Sengge-La

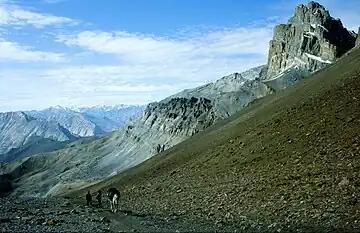
Sengge-La

The Sengge-La is a mountain of around 4700 metres in the Zanskar region in the union territory of Ladakh in northern India.